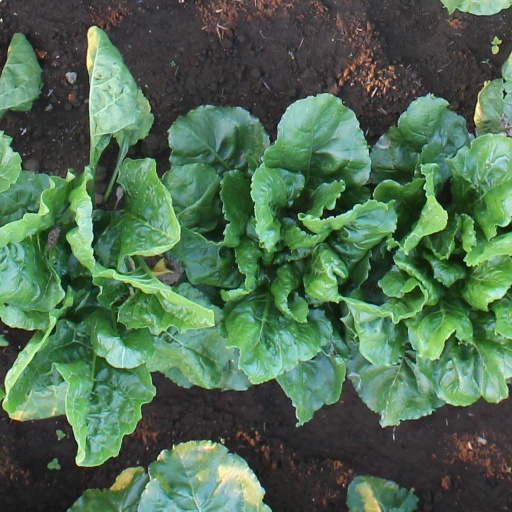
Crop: sugar beet